Duchess Alexandra of Oldenburg

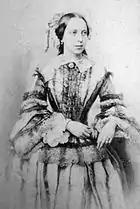
Grand Duchess Alexandra Petrovna in her youth.

Duke Peter, Alexandra's father, was the only surviving son of Grand Duchess Catherine Pavlovna, the fourth daughter of Tsar Paul I of Russia. Peter of Oldenburg followed a military career in the Imperial Russian Army and was also a scholar, a music composer and philanthropist. Alexandra's mother, Princess Therese of Nassau-Weilburg, was interested in painting and like her husband was deeply involved in charity work, so much so that she was considered an eccentric. The couple had a happy marriage, preferring a quiet family life rather than court life. They were devoted parents to their eight children, providing a careful education for them.